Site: brandenburg
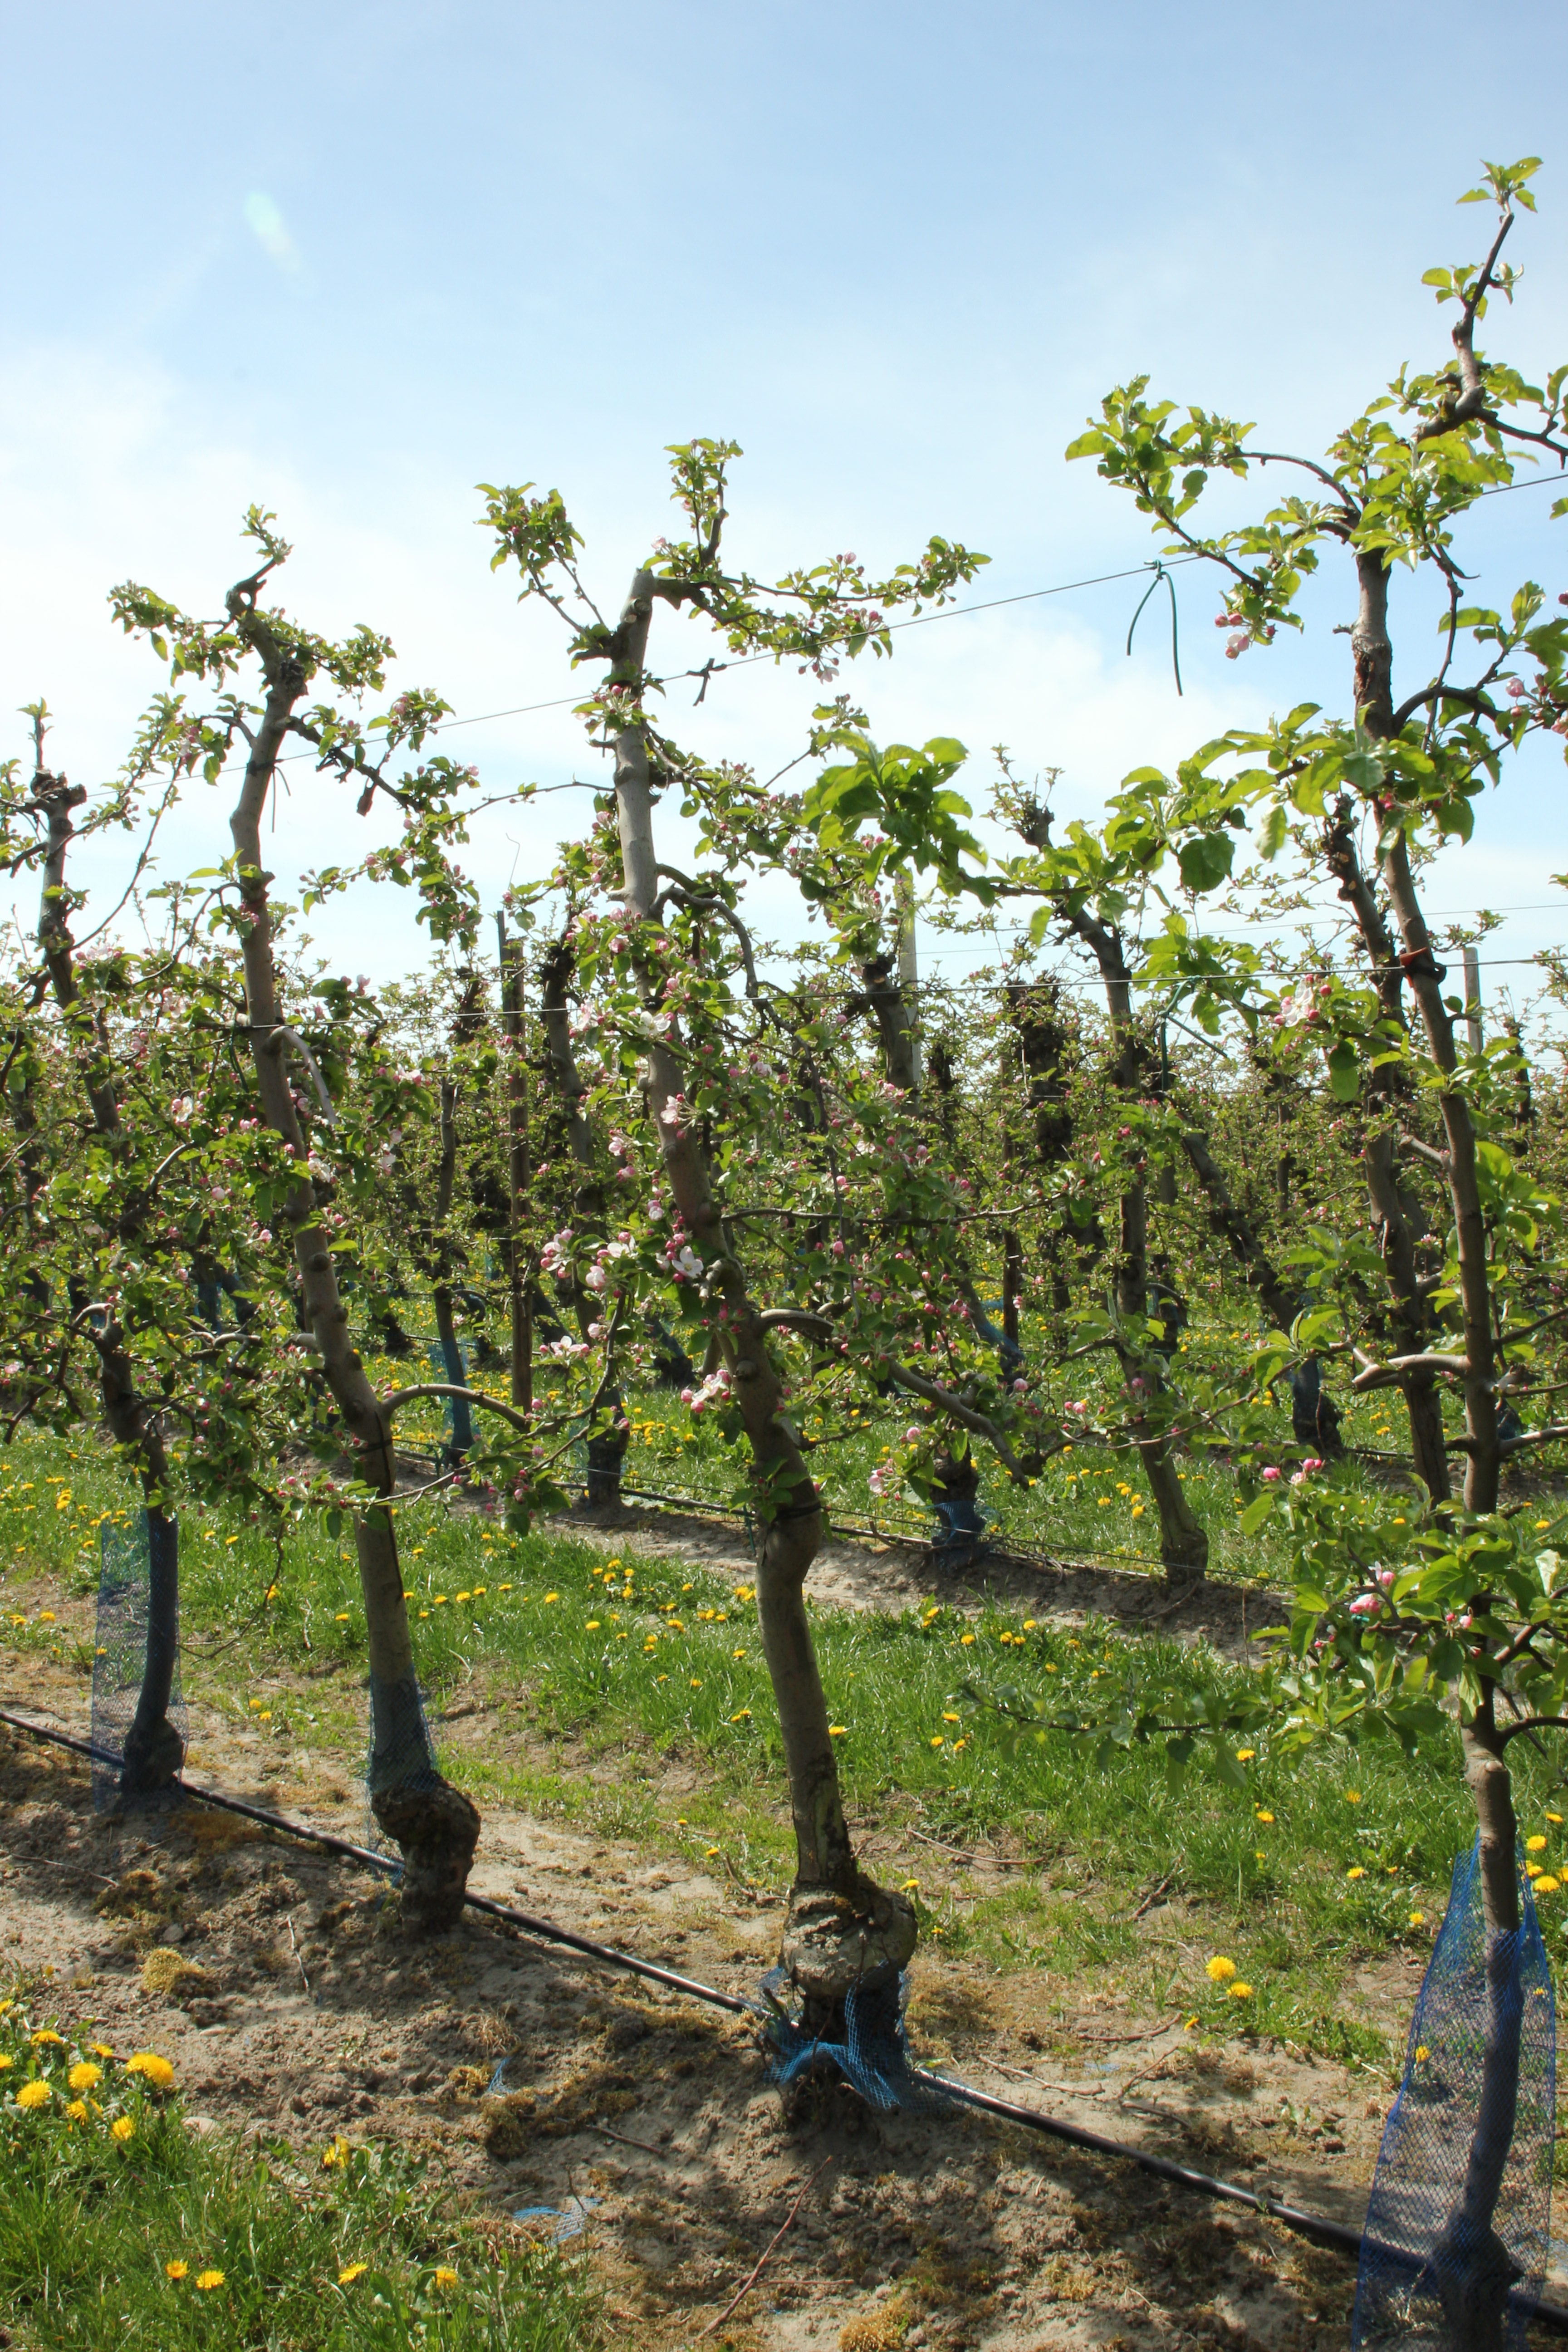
Growth stage (BBCH 57): Inflorescence emergence